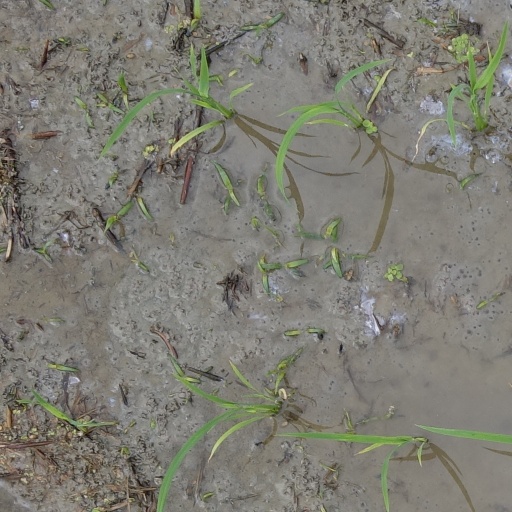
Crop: rice